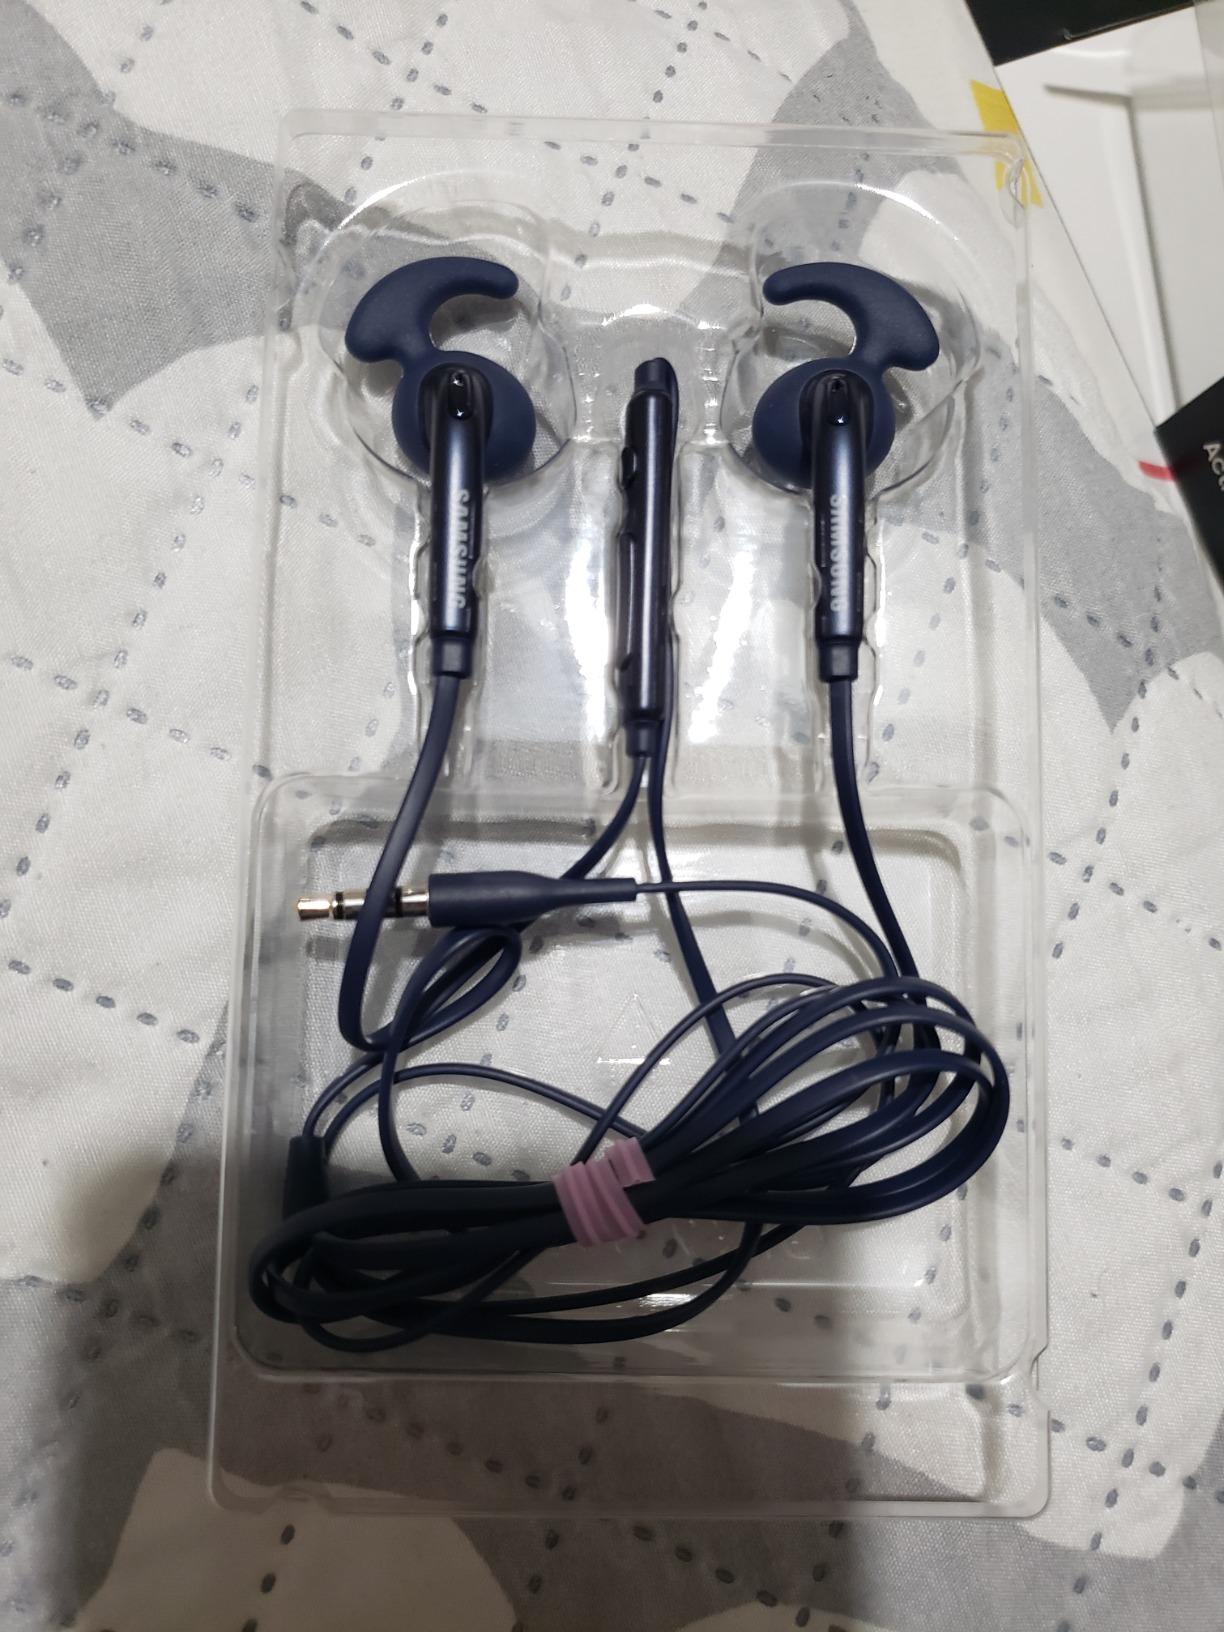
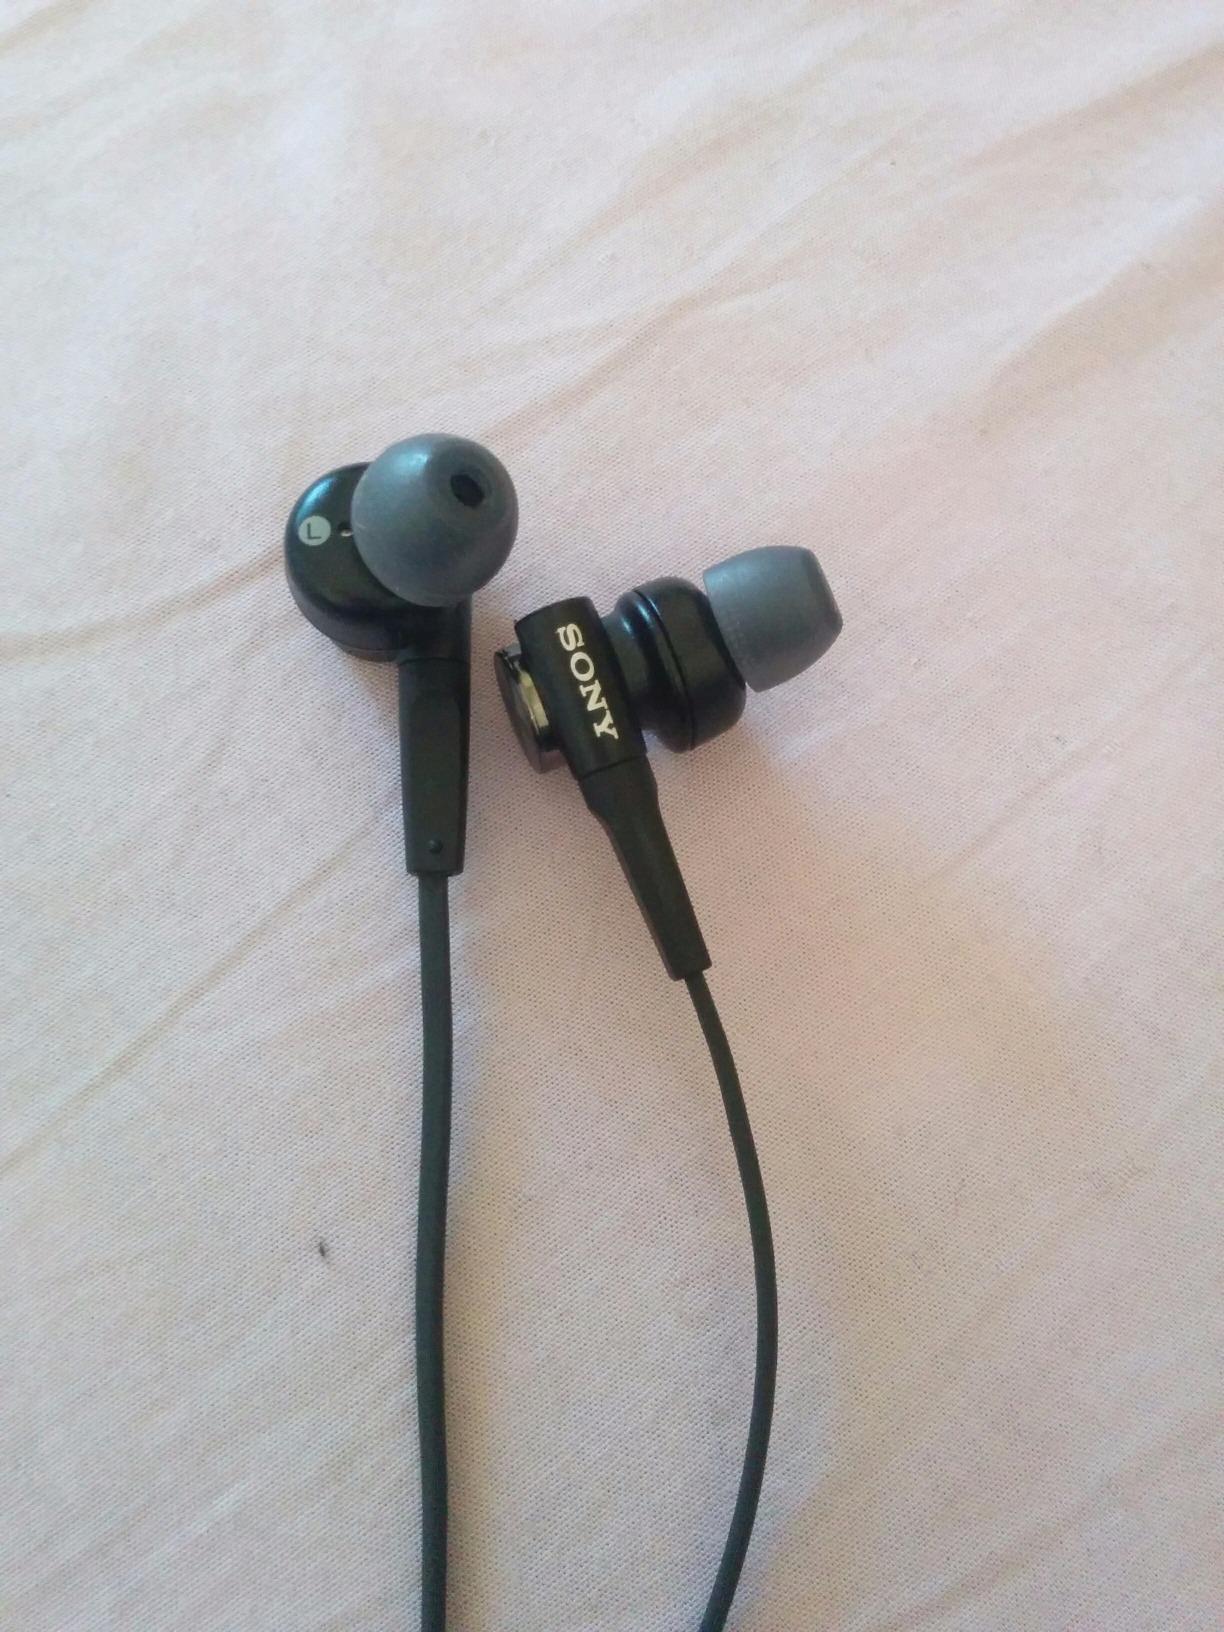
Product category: headphones
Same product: no